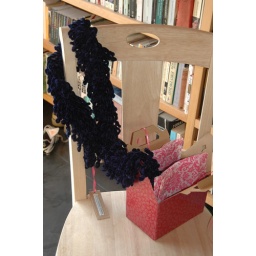
blue loopa scarf in pink box